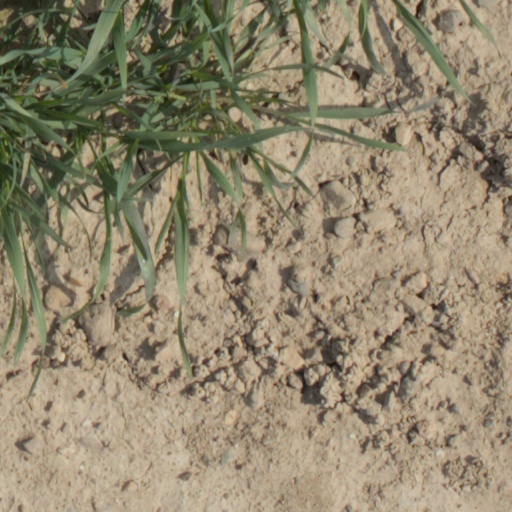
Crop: wheat